Gambling in the Philippines

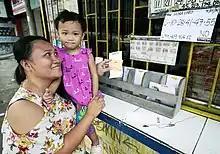
A woman place her bet on the Ultra Lotto 6/58.

Even before the Spanish colonization, gambling is said to have already been present in the Philippines. Although there are no exact records when gambling was first practiced in the archipelago, it is possible that some forms were introduced by the Chinese in the late sixteenth century. Due to the proximity of the two countries, many local Chinese would go to the Philippines for business and profit, engaging in different trades and activities. On Magellan’s voyage to the Philippines, it was noted in the accounts of Antonio Pigafetta, that he had already witnessed bets being placed on cockfights when his ship arrived in Palawan in 1521.